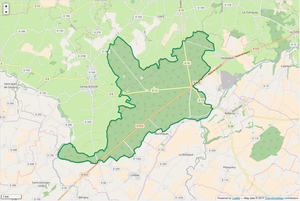
Périmètre de la RNN de la forêt domaniale de Cerisy.
La réserve naturelle nationale de la forêt domaniale de Cerisy est une réserve naturelle nationale située en Normandie. Classée en 1976, elle occupe une surface de 2 124 hectares autour de la forêt de Cerisy et vise à protéger une sous-espèce endémique du carabe à reflet cuivré : le carabe doré à reflet cuivré, protégé au niveau national.